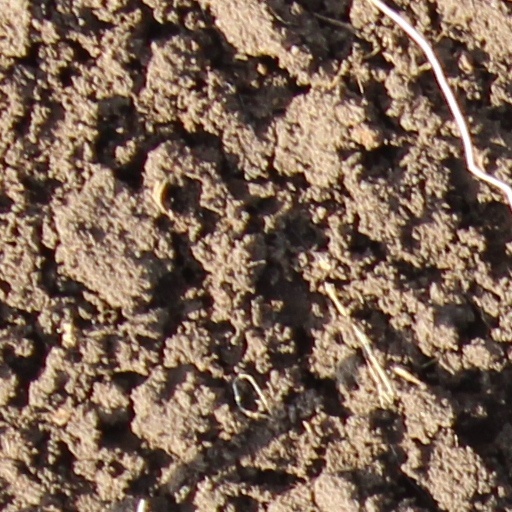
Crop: wheat